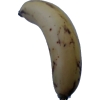
Label: banana